Edward Hitchcock Jr.

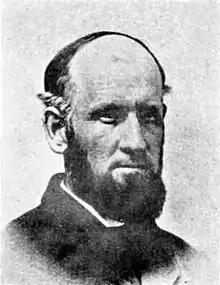
Hitchcock in 1867

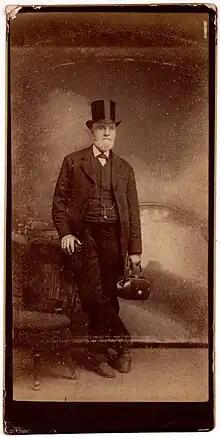
Dr. Edward Hitchcock Jr. holding doctors bag C. 1880s

Born to Edward Hitchcock Sr., the geologist and President of Amherst College, and wife Orra White, Hitchcock attended Williston Seminary as a boy and continued his education while following in his father's footsteps by entering Amherst College in the fall of 1845. Hitchcock Jr. graduated from Amherst college in 1849. From 1850 to 1861, with the exception of a single year (1852–53), he was teacher of elocution and natural science at Williston Seminary. In 1853, he obtained the degree of doctor of medicine from the Harvard Medical School. The same year, after receiving his doctorate, he married Mary Judson. They had ten children; three of whom died in infancy. Hitchcock Jr. returned to Amherst College in 1861 as professor of Hygiene and Physical Education. Hitchcock Jr. was the first ever physical educator.